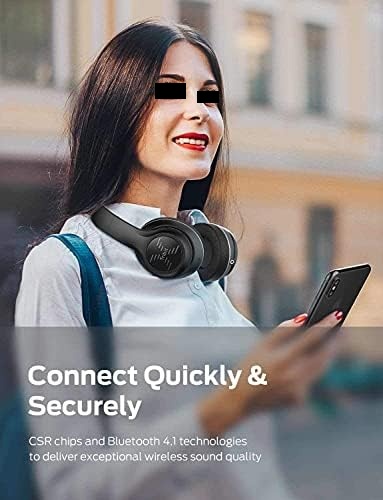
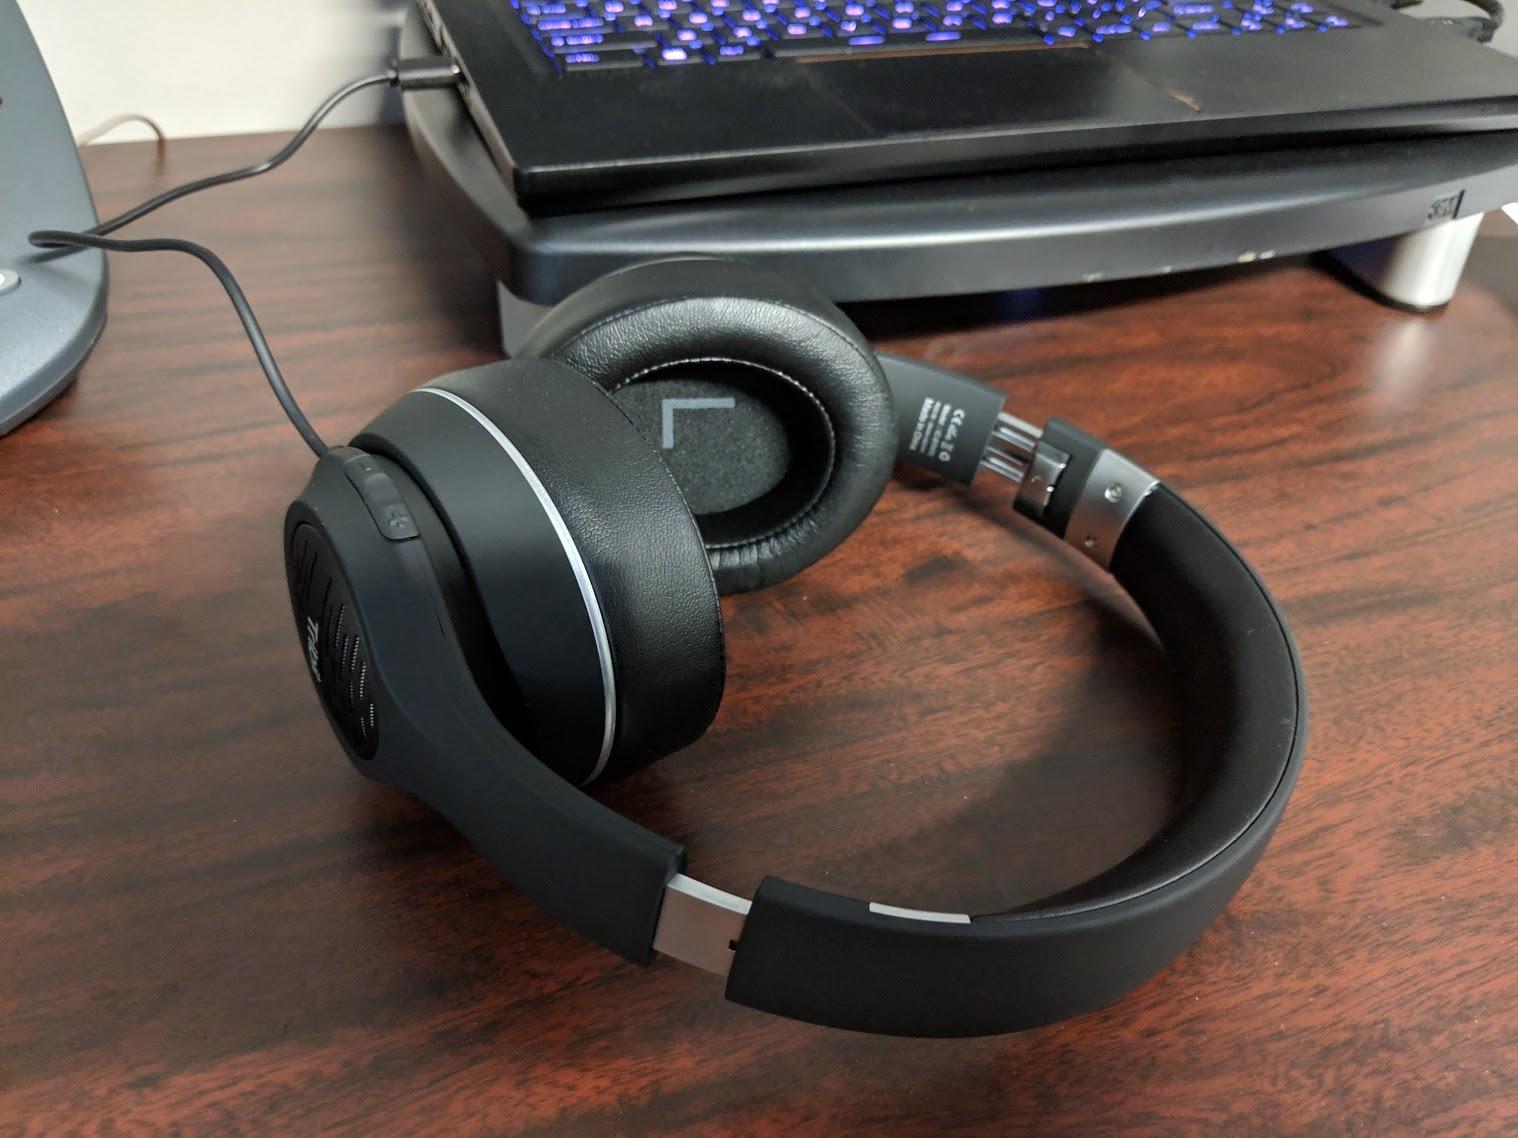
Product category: headphones
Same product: yes